2011 GEICO 400

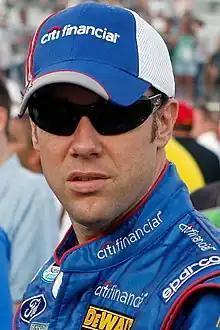
Matt Kenseth won the pole position for the Roush Fenway Racing team

Two practice sessions were held in preparation for the race; both on Friday. The first session lasted 90 minutes long, while the second was 60 minutes long. Reutimann was quickest with a time of 29.486 seconds in the first session, 28 milliseconds faster than Clint Bowyer. Mark Martin was just off Bowyer's pace, followed by Kyle Busch, Trevor Bayne, and Newman. Some Chase for the Sprint Cup participants were not scored high in the first practice, such as Johnson and Hamlin, who were 36th and 40th in the session.